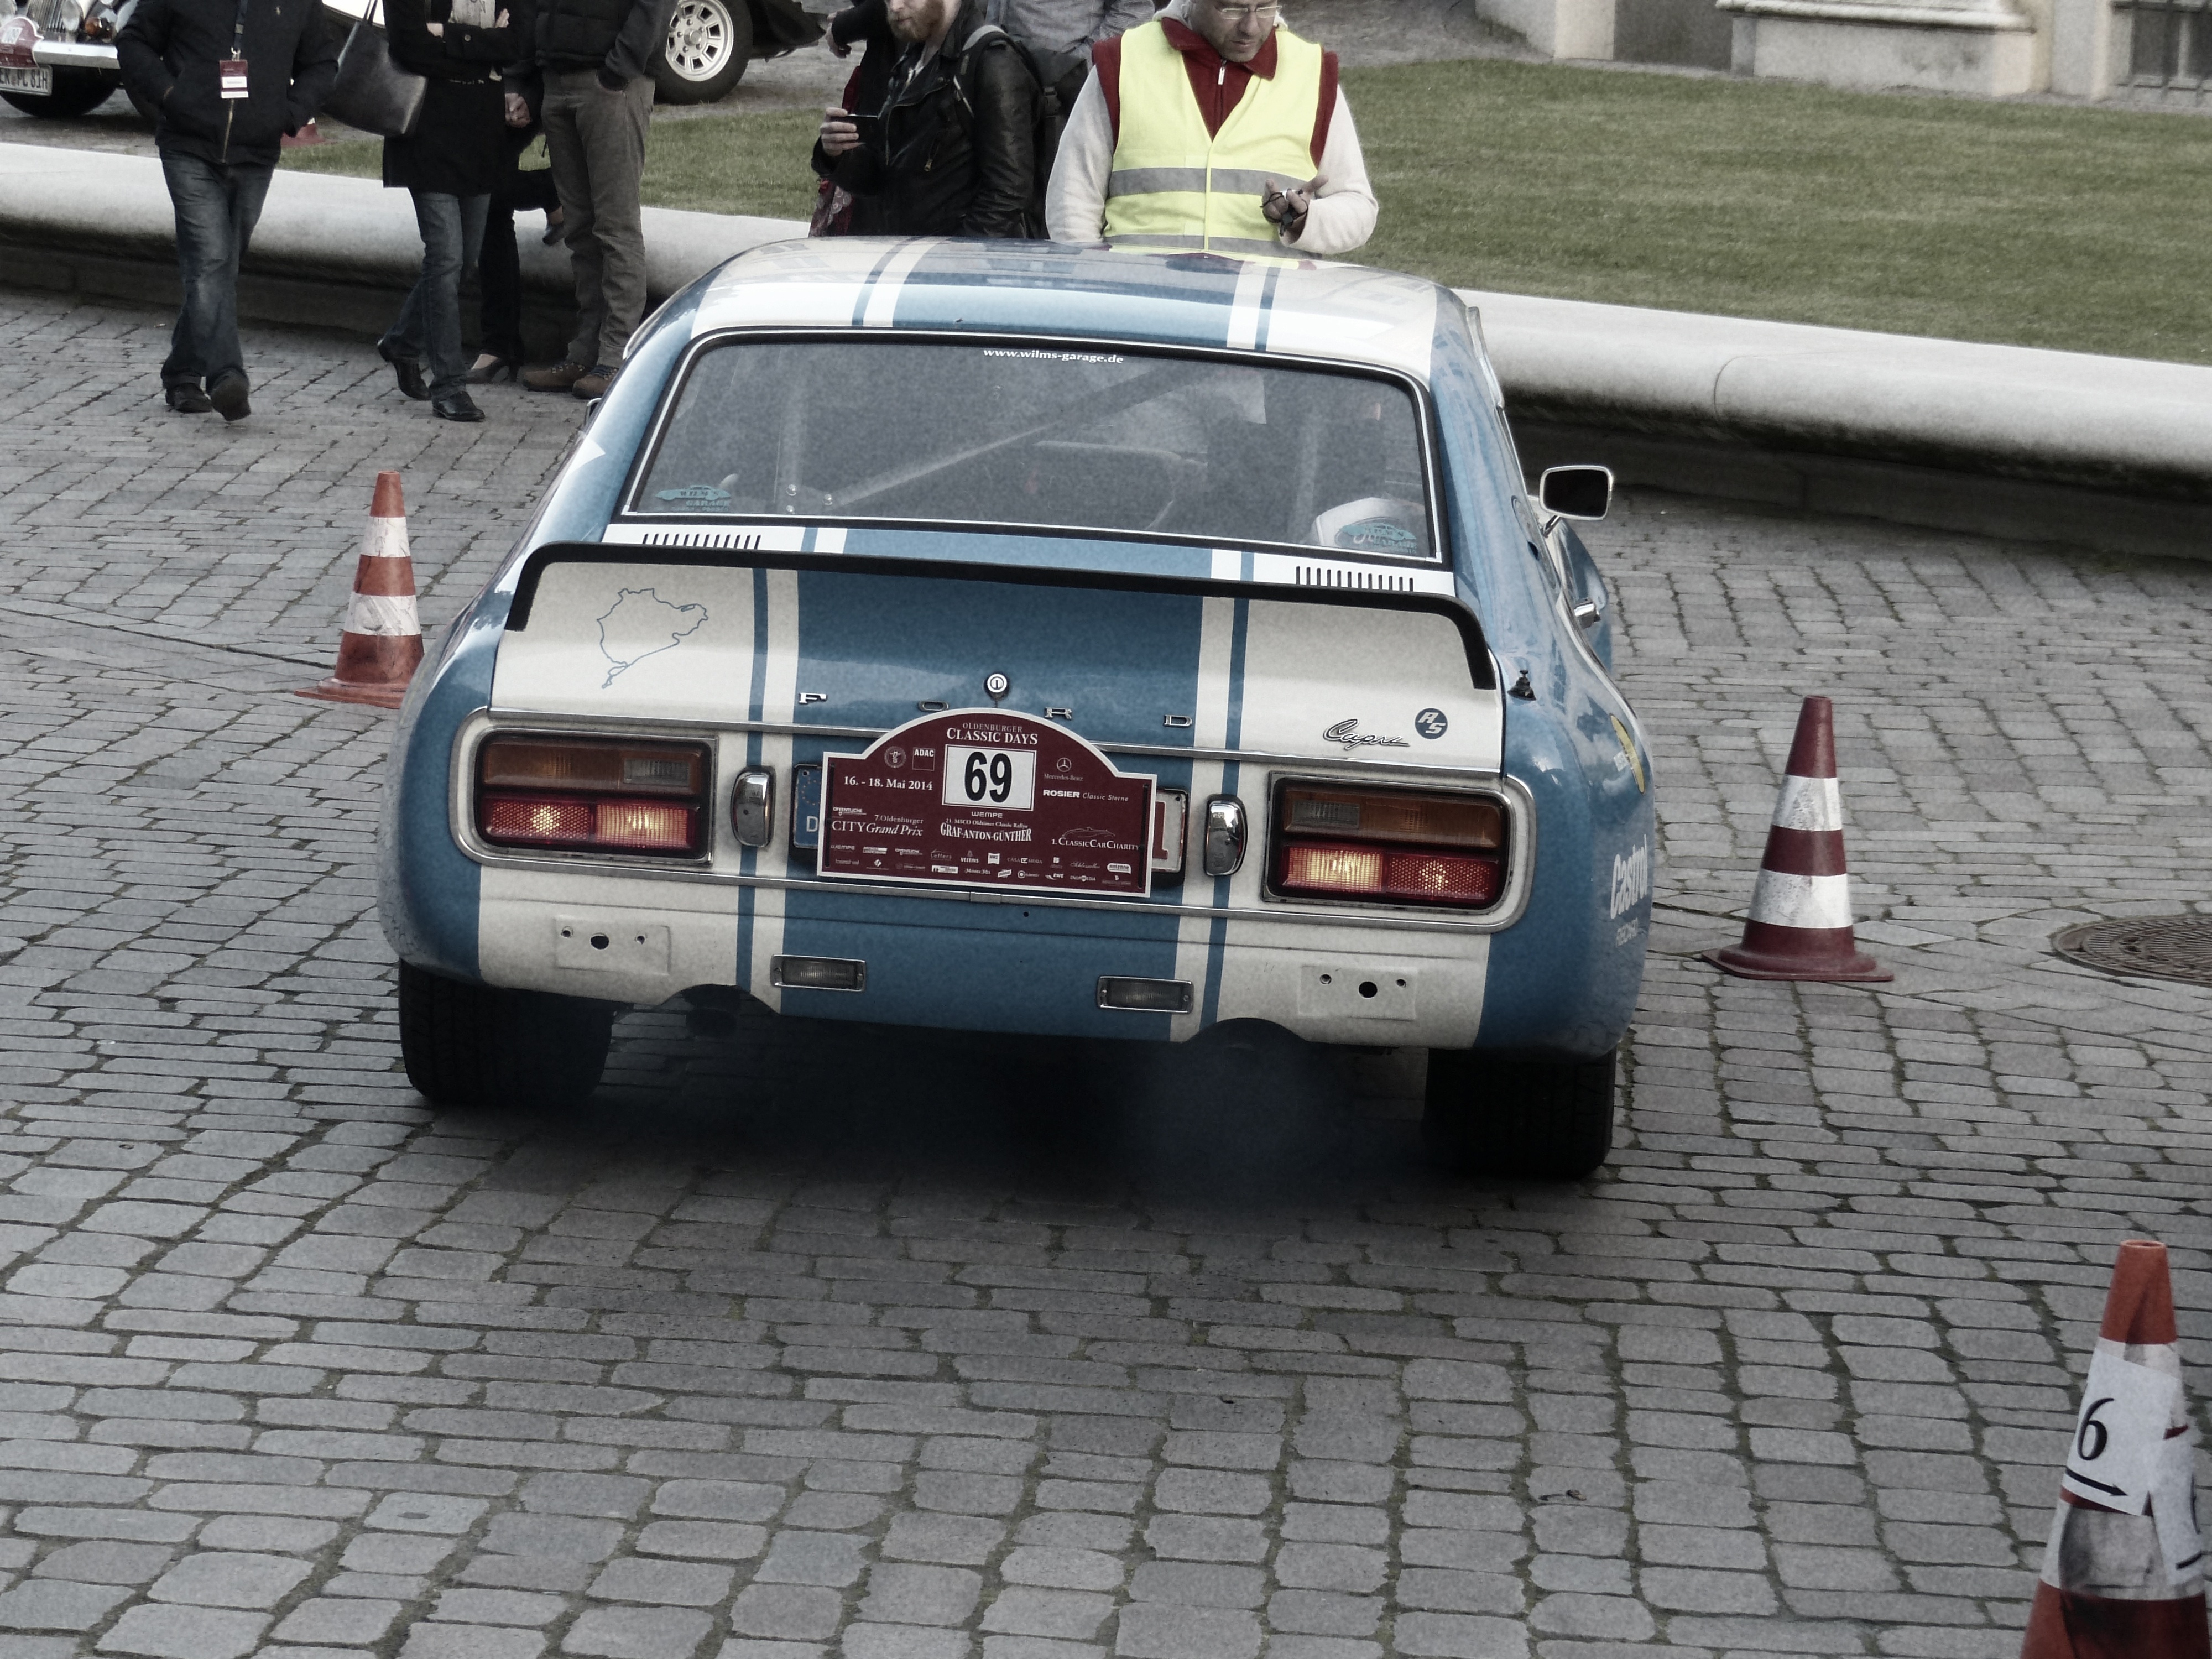
car, vehicle, auto, automotive, sports car, race car, sedan, oldtimer, classic, rally, antique car, racing car, land vehicle, automobile make, luxury vehicle, performance car, family car, executive car